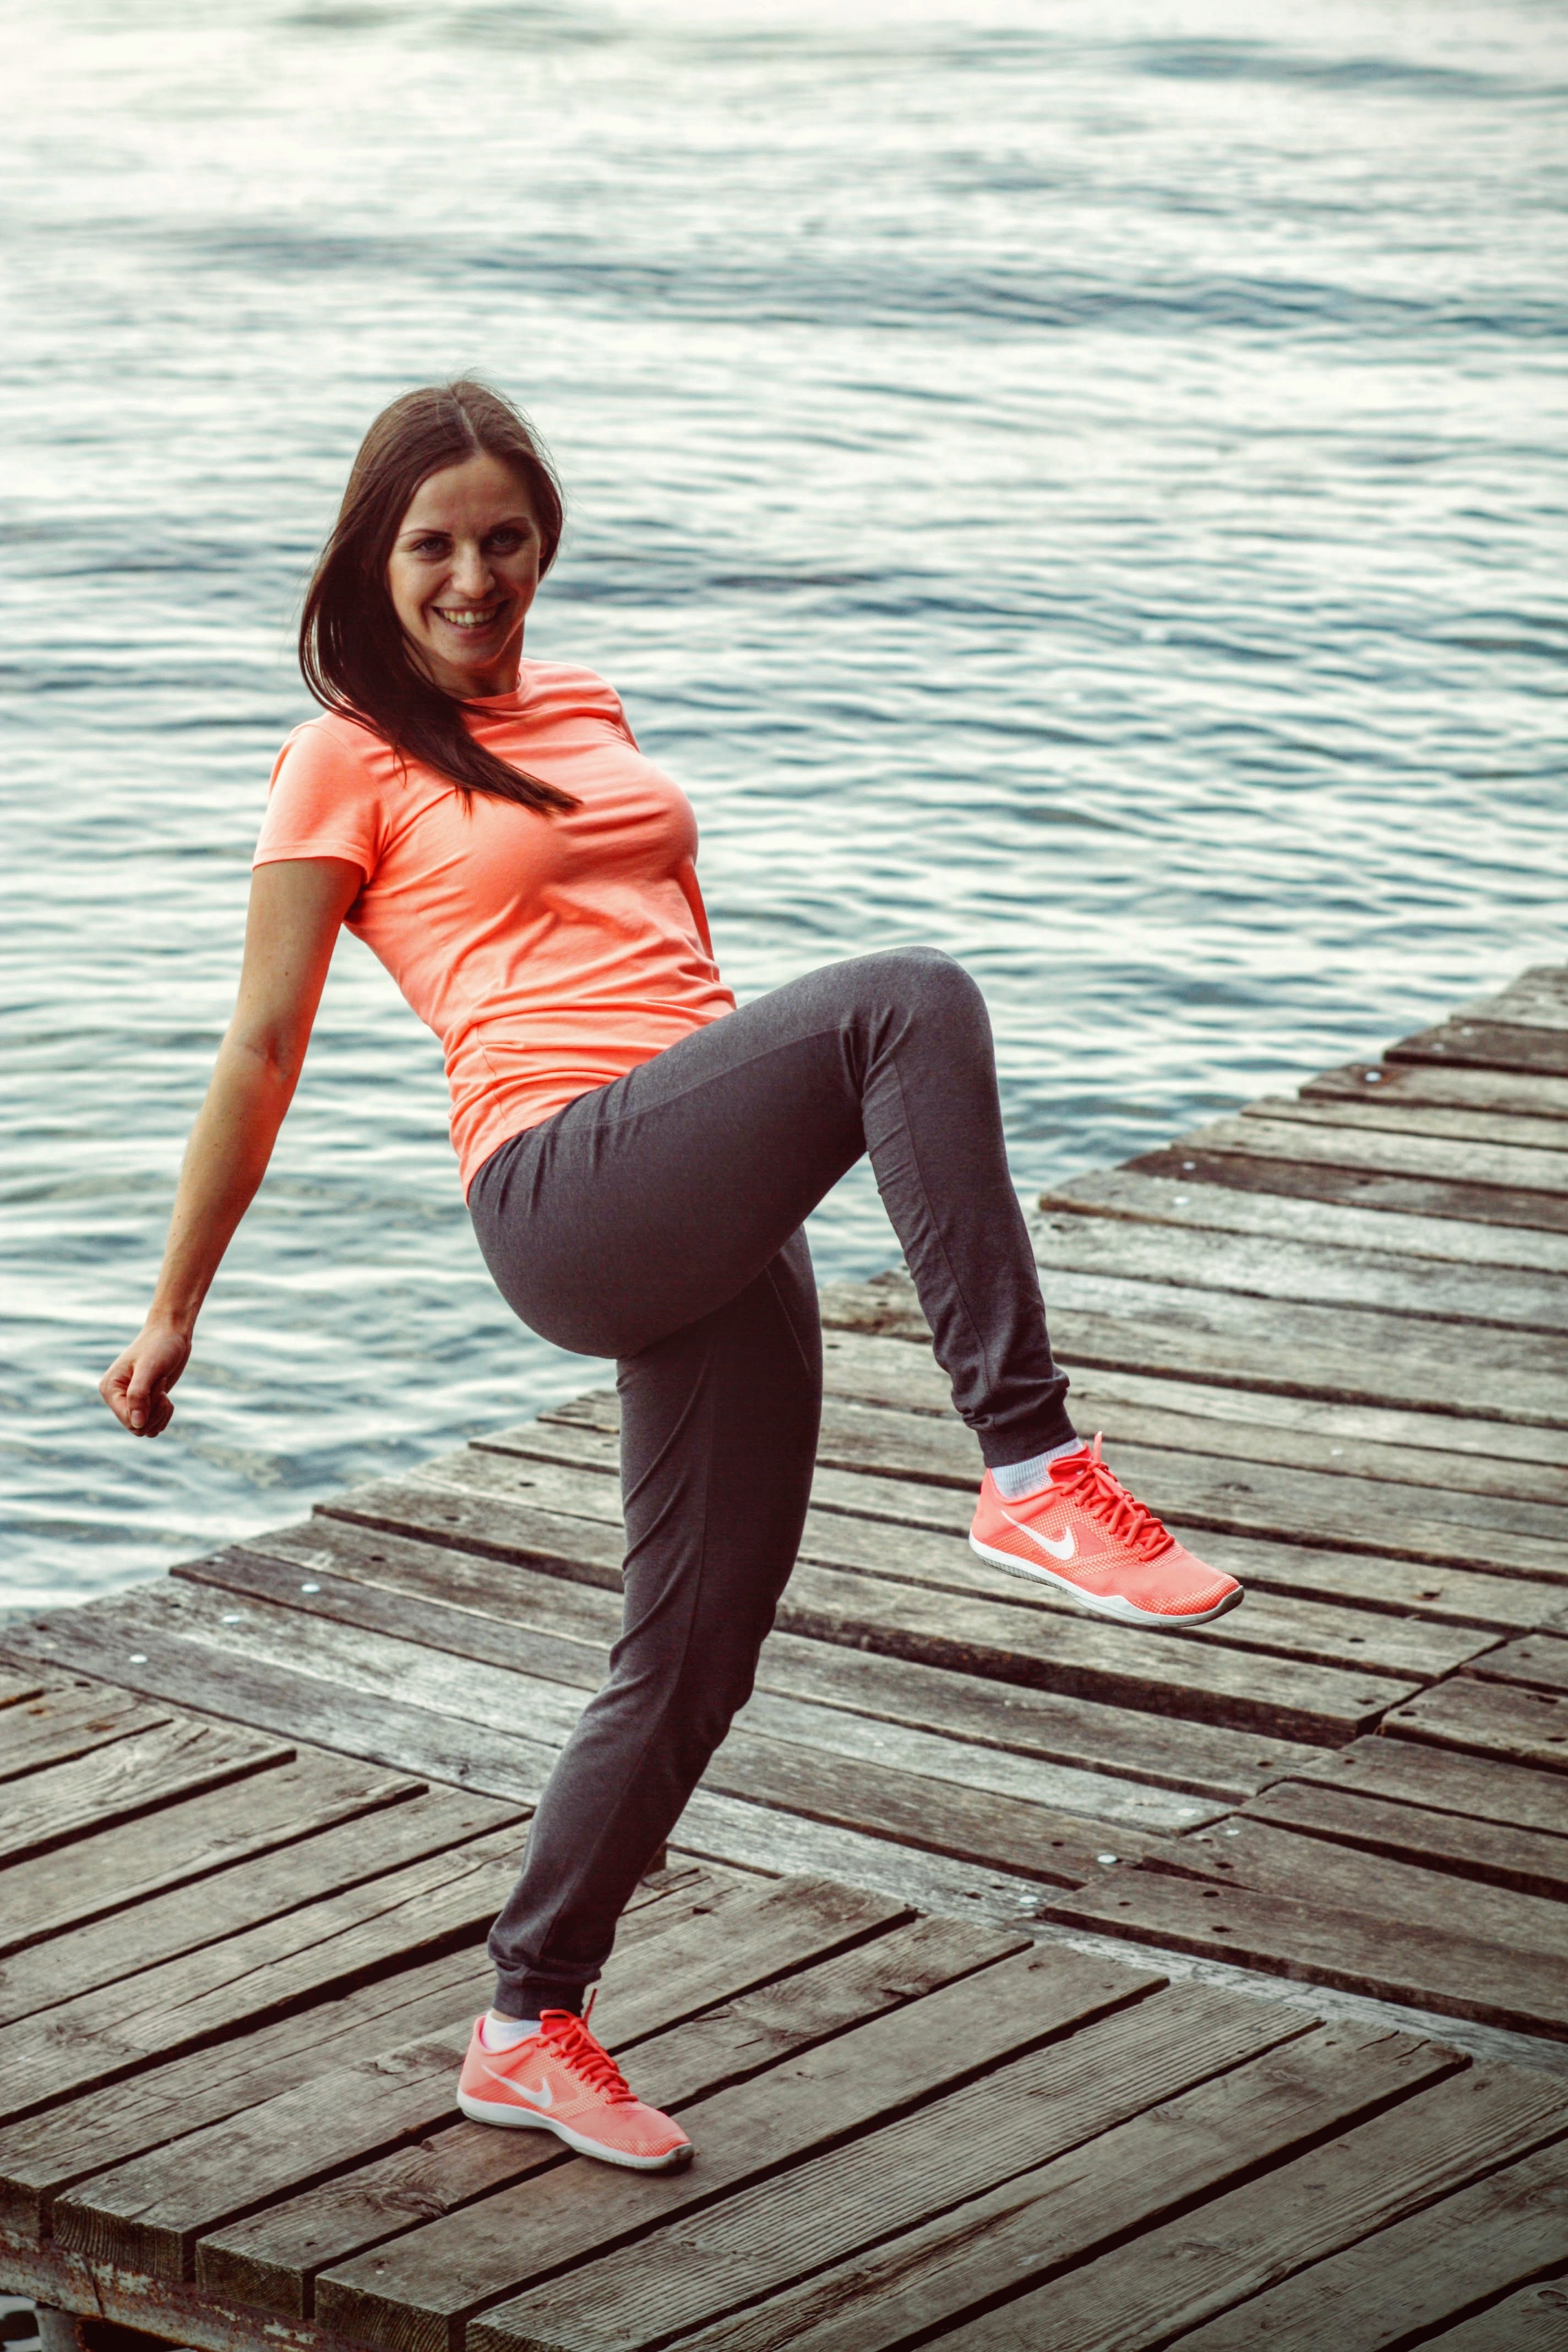
person, girl, woman, sport, summer, motion, female, leg, model, young, red, sitting, nike, jogging, freedom, exercise, lifestyle, fitness, workout, muscle, activity, energy, human body, outdoors, fun, sports, thigh, beauty, joy, attractive, active, success, stylish, physical exercise, just do it, human positions, human action, physical fitness